Daria Shmeleva

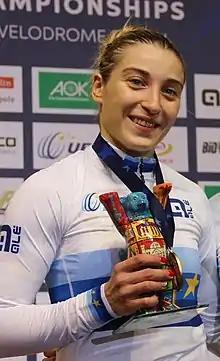
Shmeleva in 2017

Daria Mikhailovna Shmeleva (born 26 October 1994) is a Russian professional track cyclist. She rode at the 2015 UCI Track Cycling World Championships along with Anastasia Voynova and won silver medal in the team sprint event.